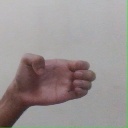
अक्षर: ख